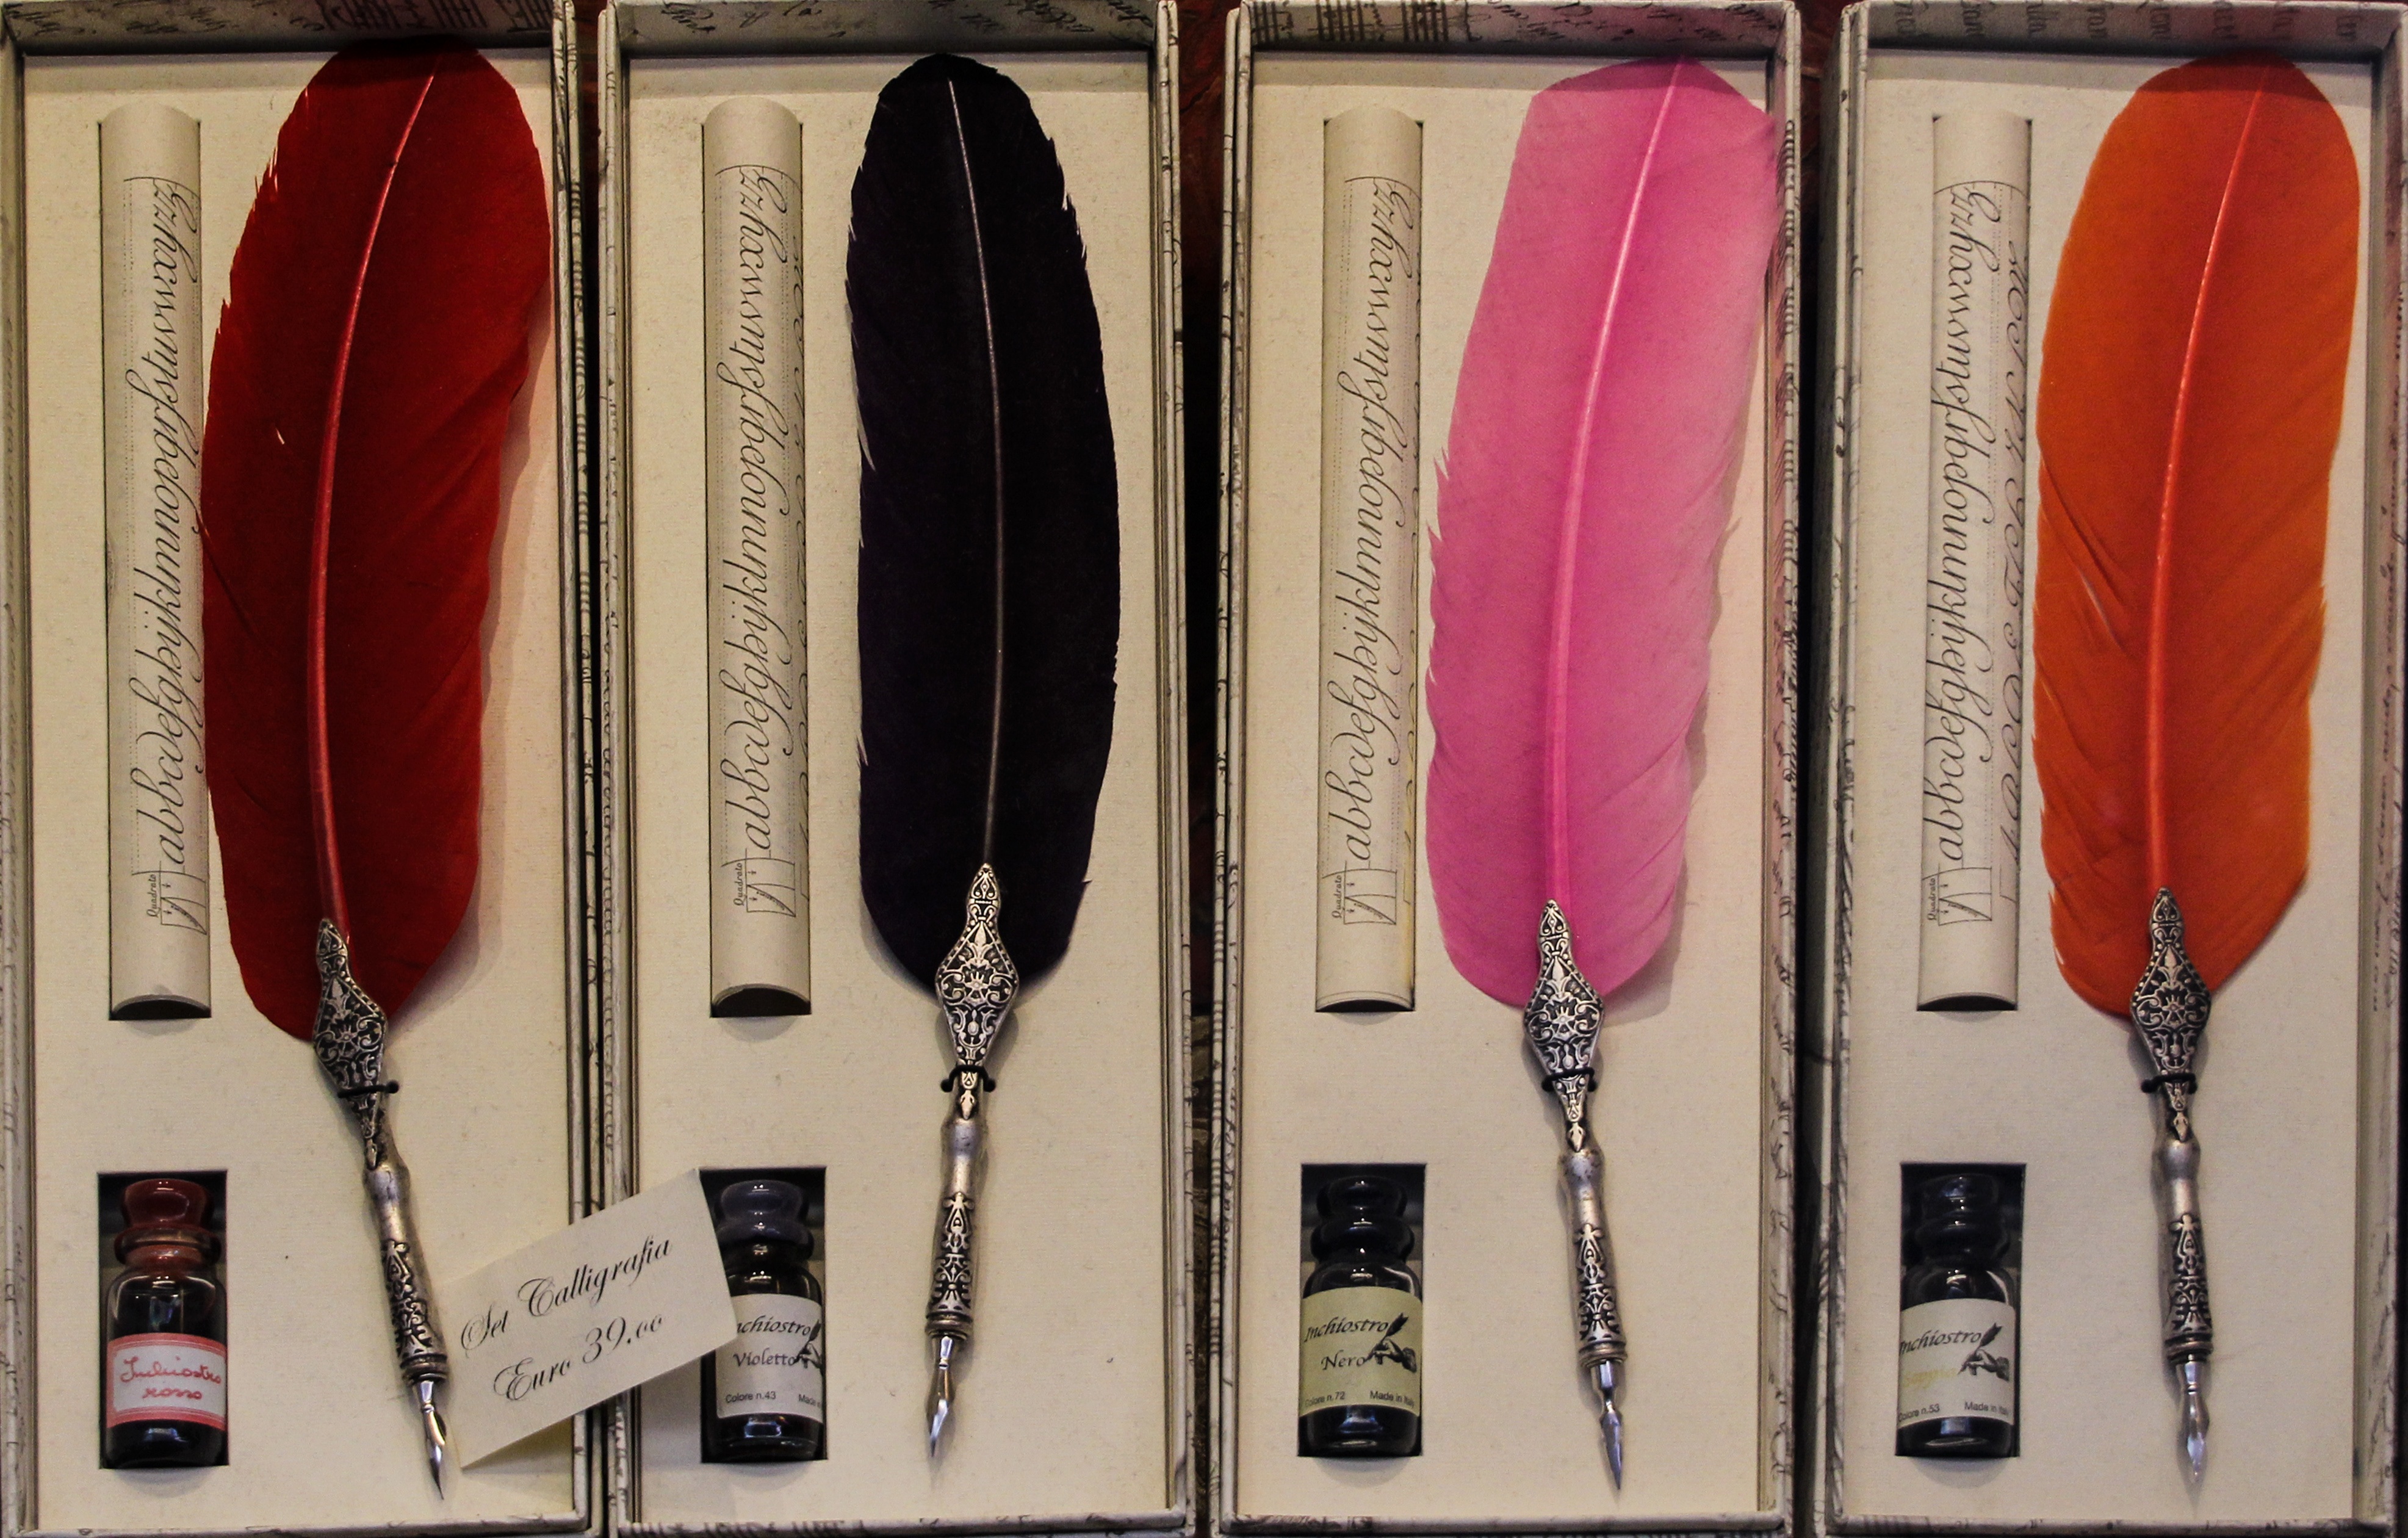
leather, pen, old, spring, red, color, pink, ink, historically, leave, fashion accessory